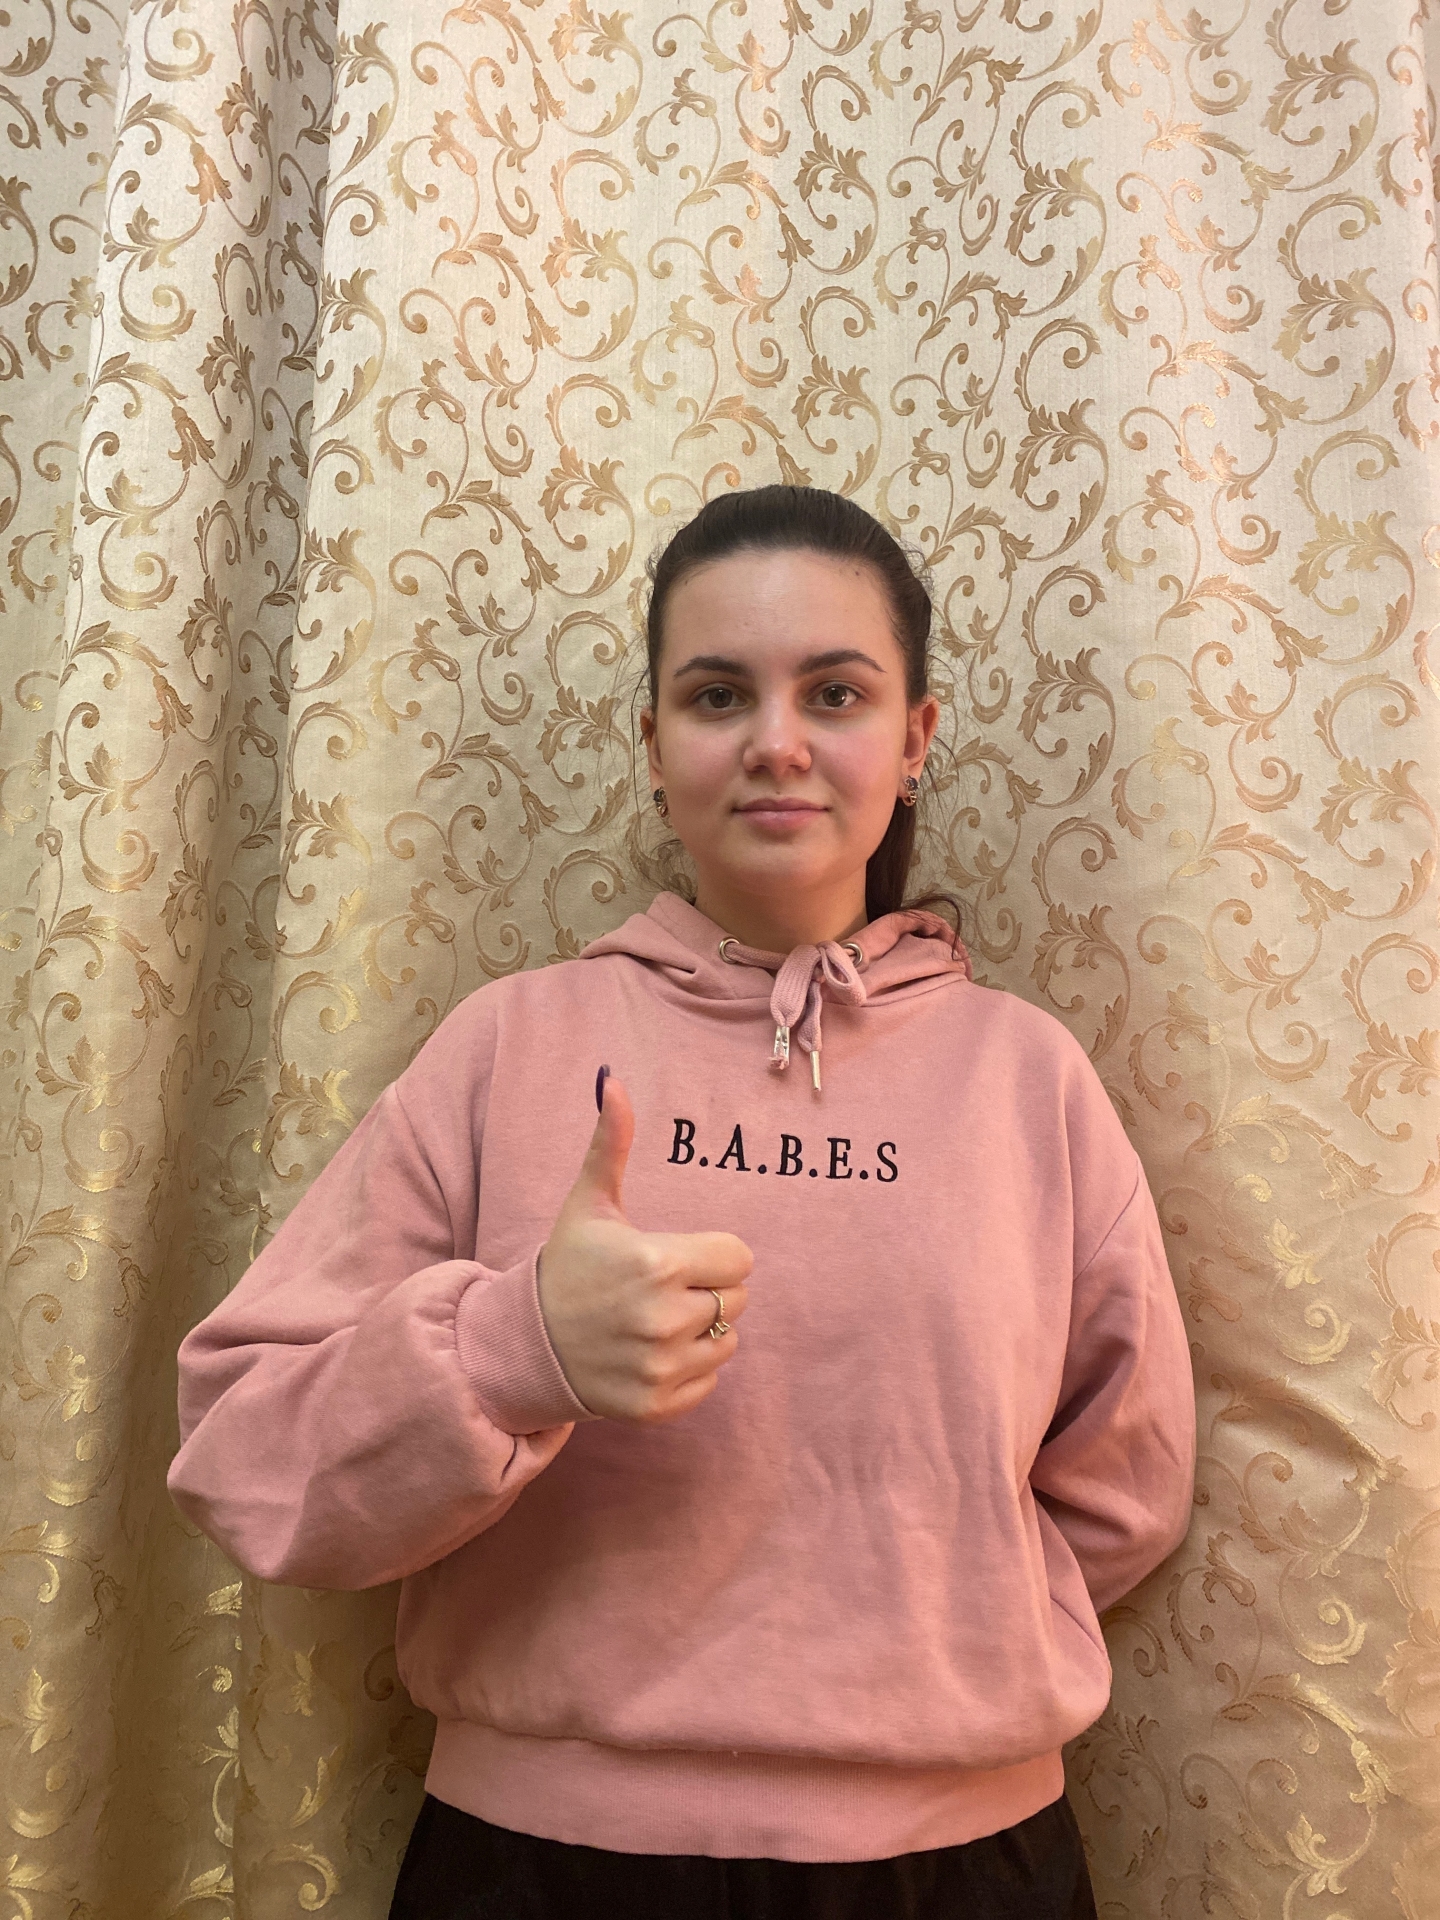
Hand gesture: like